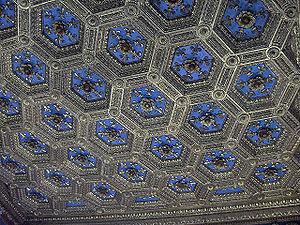
Le Palazzo Vecchio est l'hôtel de ville de Florence, chef-lieu de la Toscane en Italie. Ce palais-forteresse, en forme de parallélépipède situé sur la Piazza della Signoria, est un des plus beaux bâtiments de la ville. Il côtoie la Loggia dei Lanzi et les Offices. Son nom remonte au transfert des Médicis pour le nouveau palais Pitti situé de l'autre côté de l'Arno, à partir de là, le palais sera qualifié de vecchio.